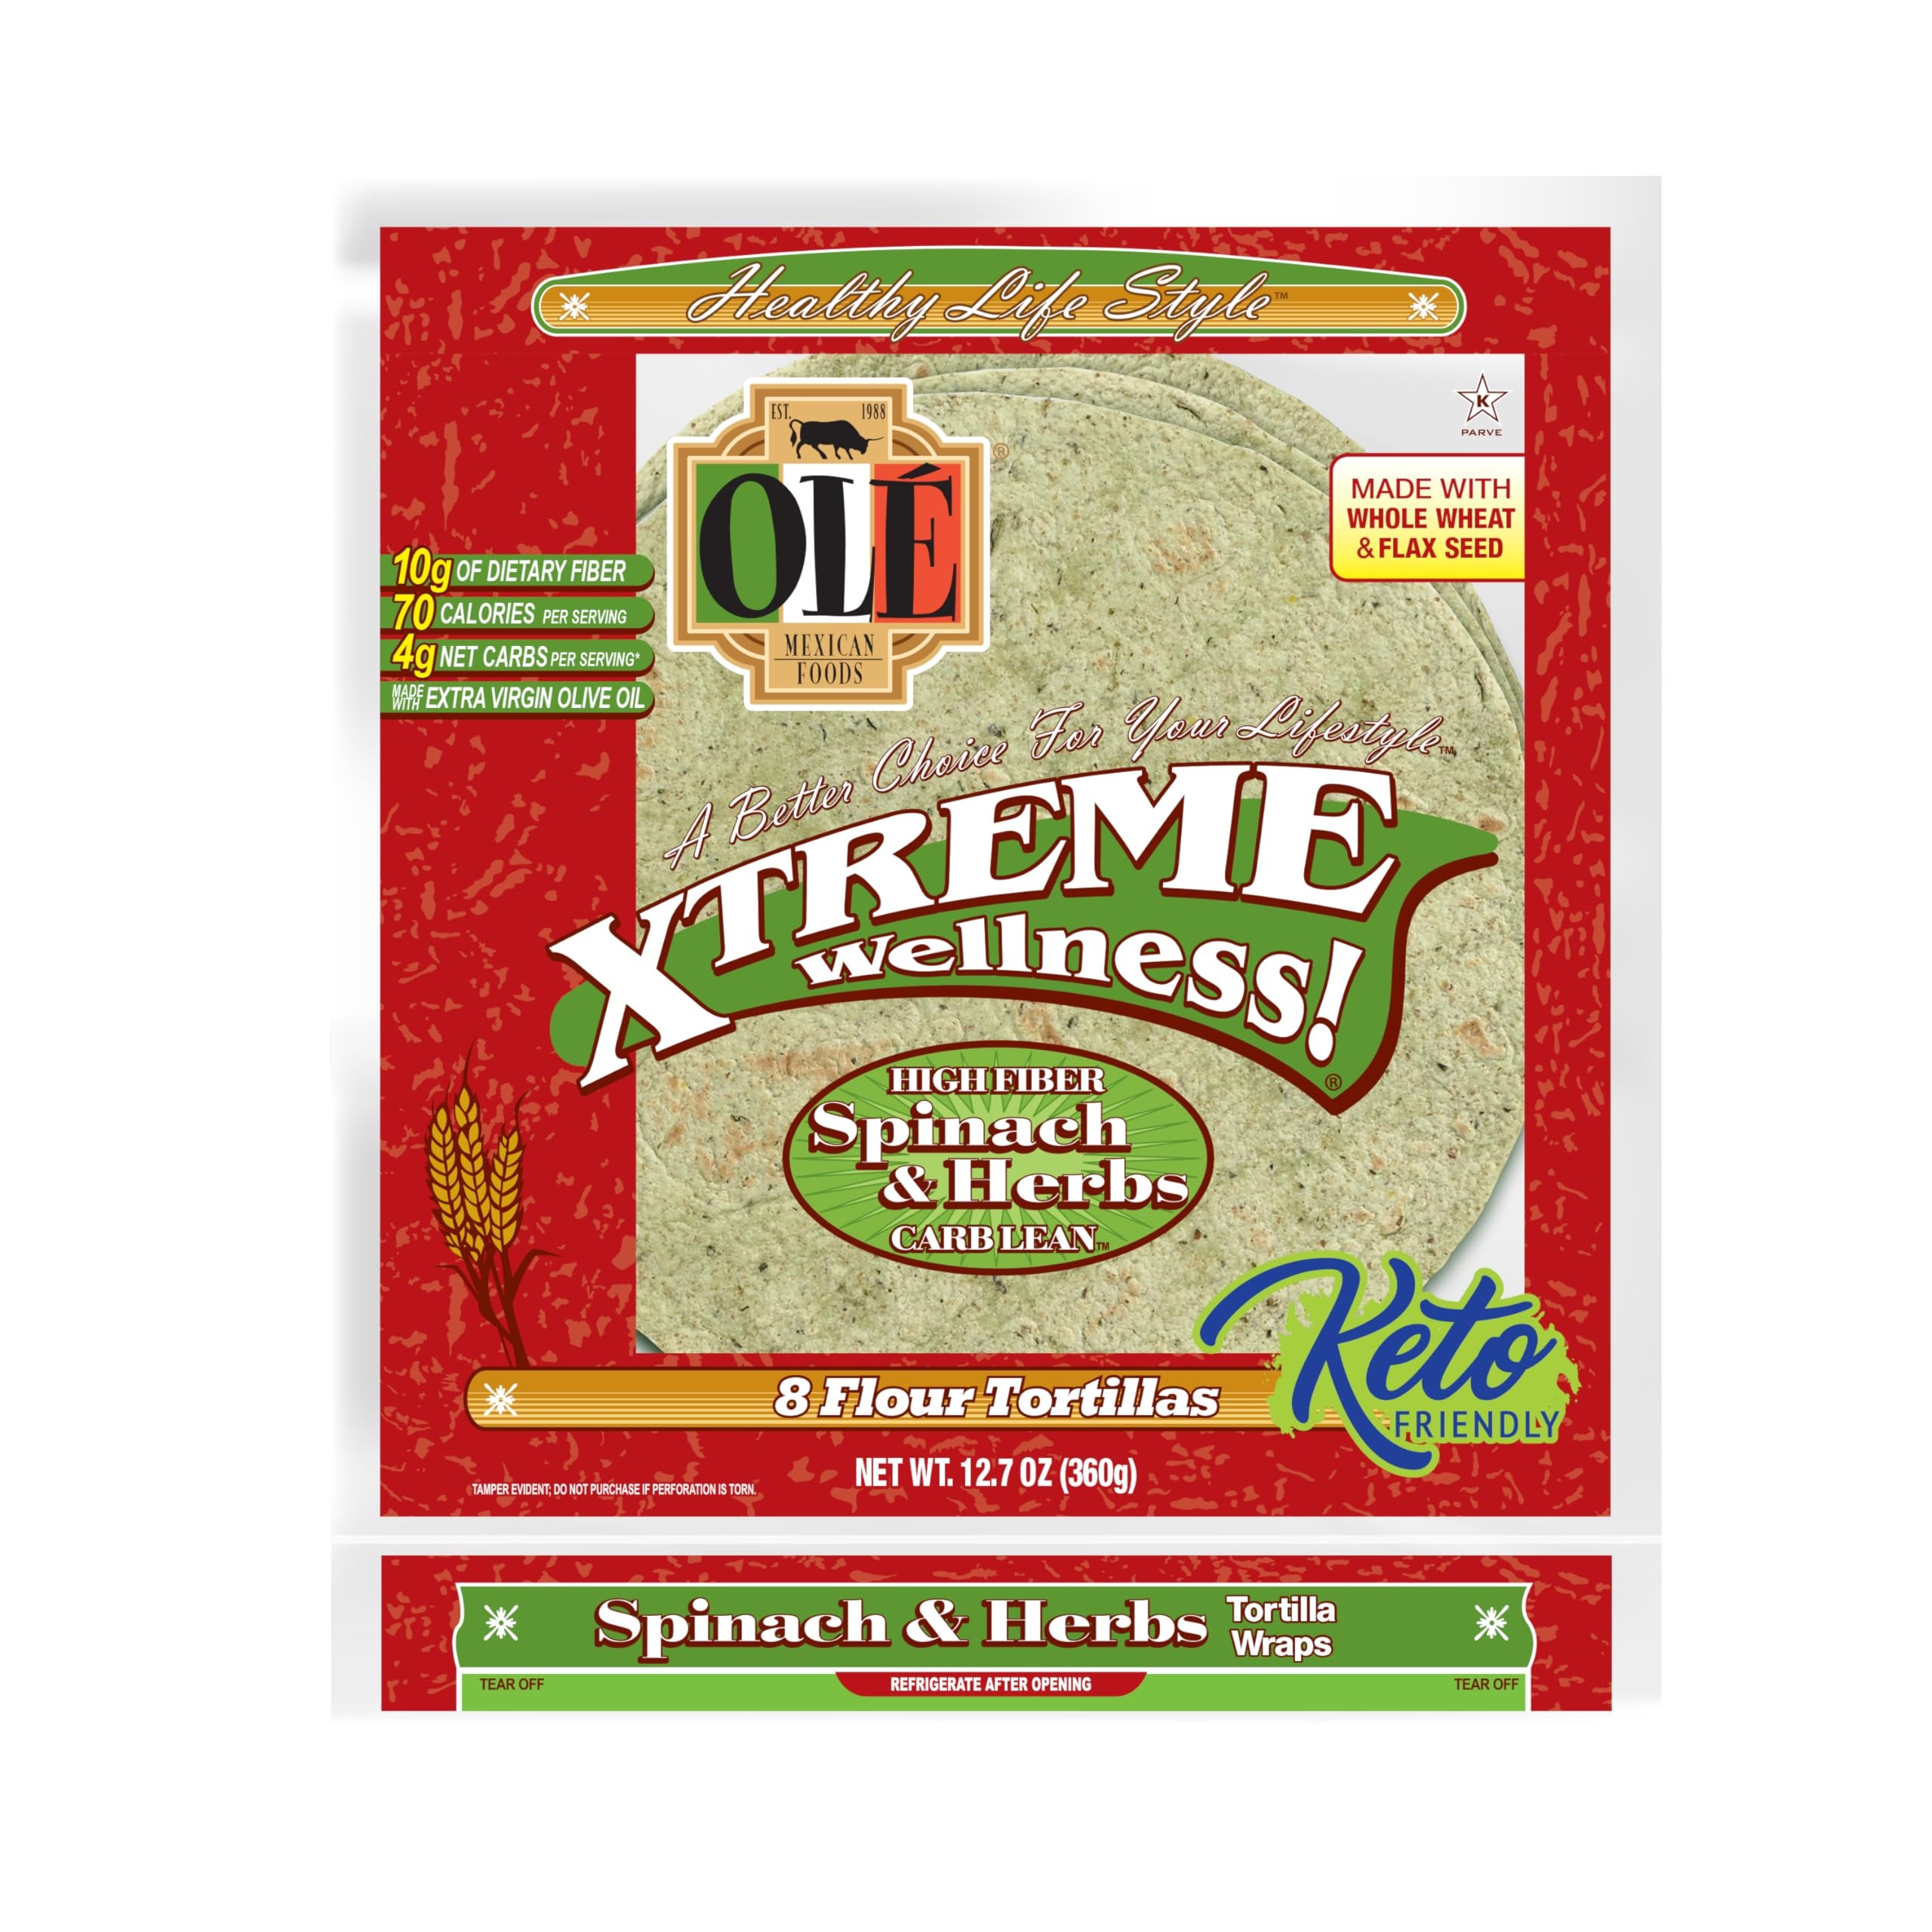
Item Name: Ole Ole Xtreme Wellness, Spinach Wraps, 8 ct
Bullet Point: OLE
Value: 12.7
Unit: Ounce

Price: 4.99